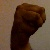
The image shows a hand gesture representing the letter 'M' in Indian Sign Language.